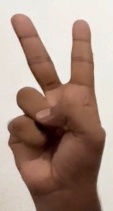
ASL sign: V